USS Princeton (CG-59)

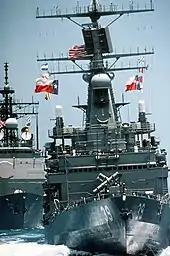
USS "Princeton" follows during the RimPac '90 multinational exercise.

The ship was commissioned on 11 February 1989 in the Ingalls shipyard in Pascagoula, Mississippi. After traveling through the Panama Canal, "Princeton" was home-ported at the Long Beach Naval Station, California.